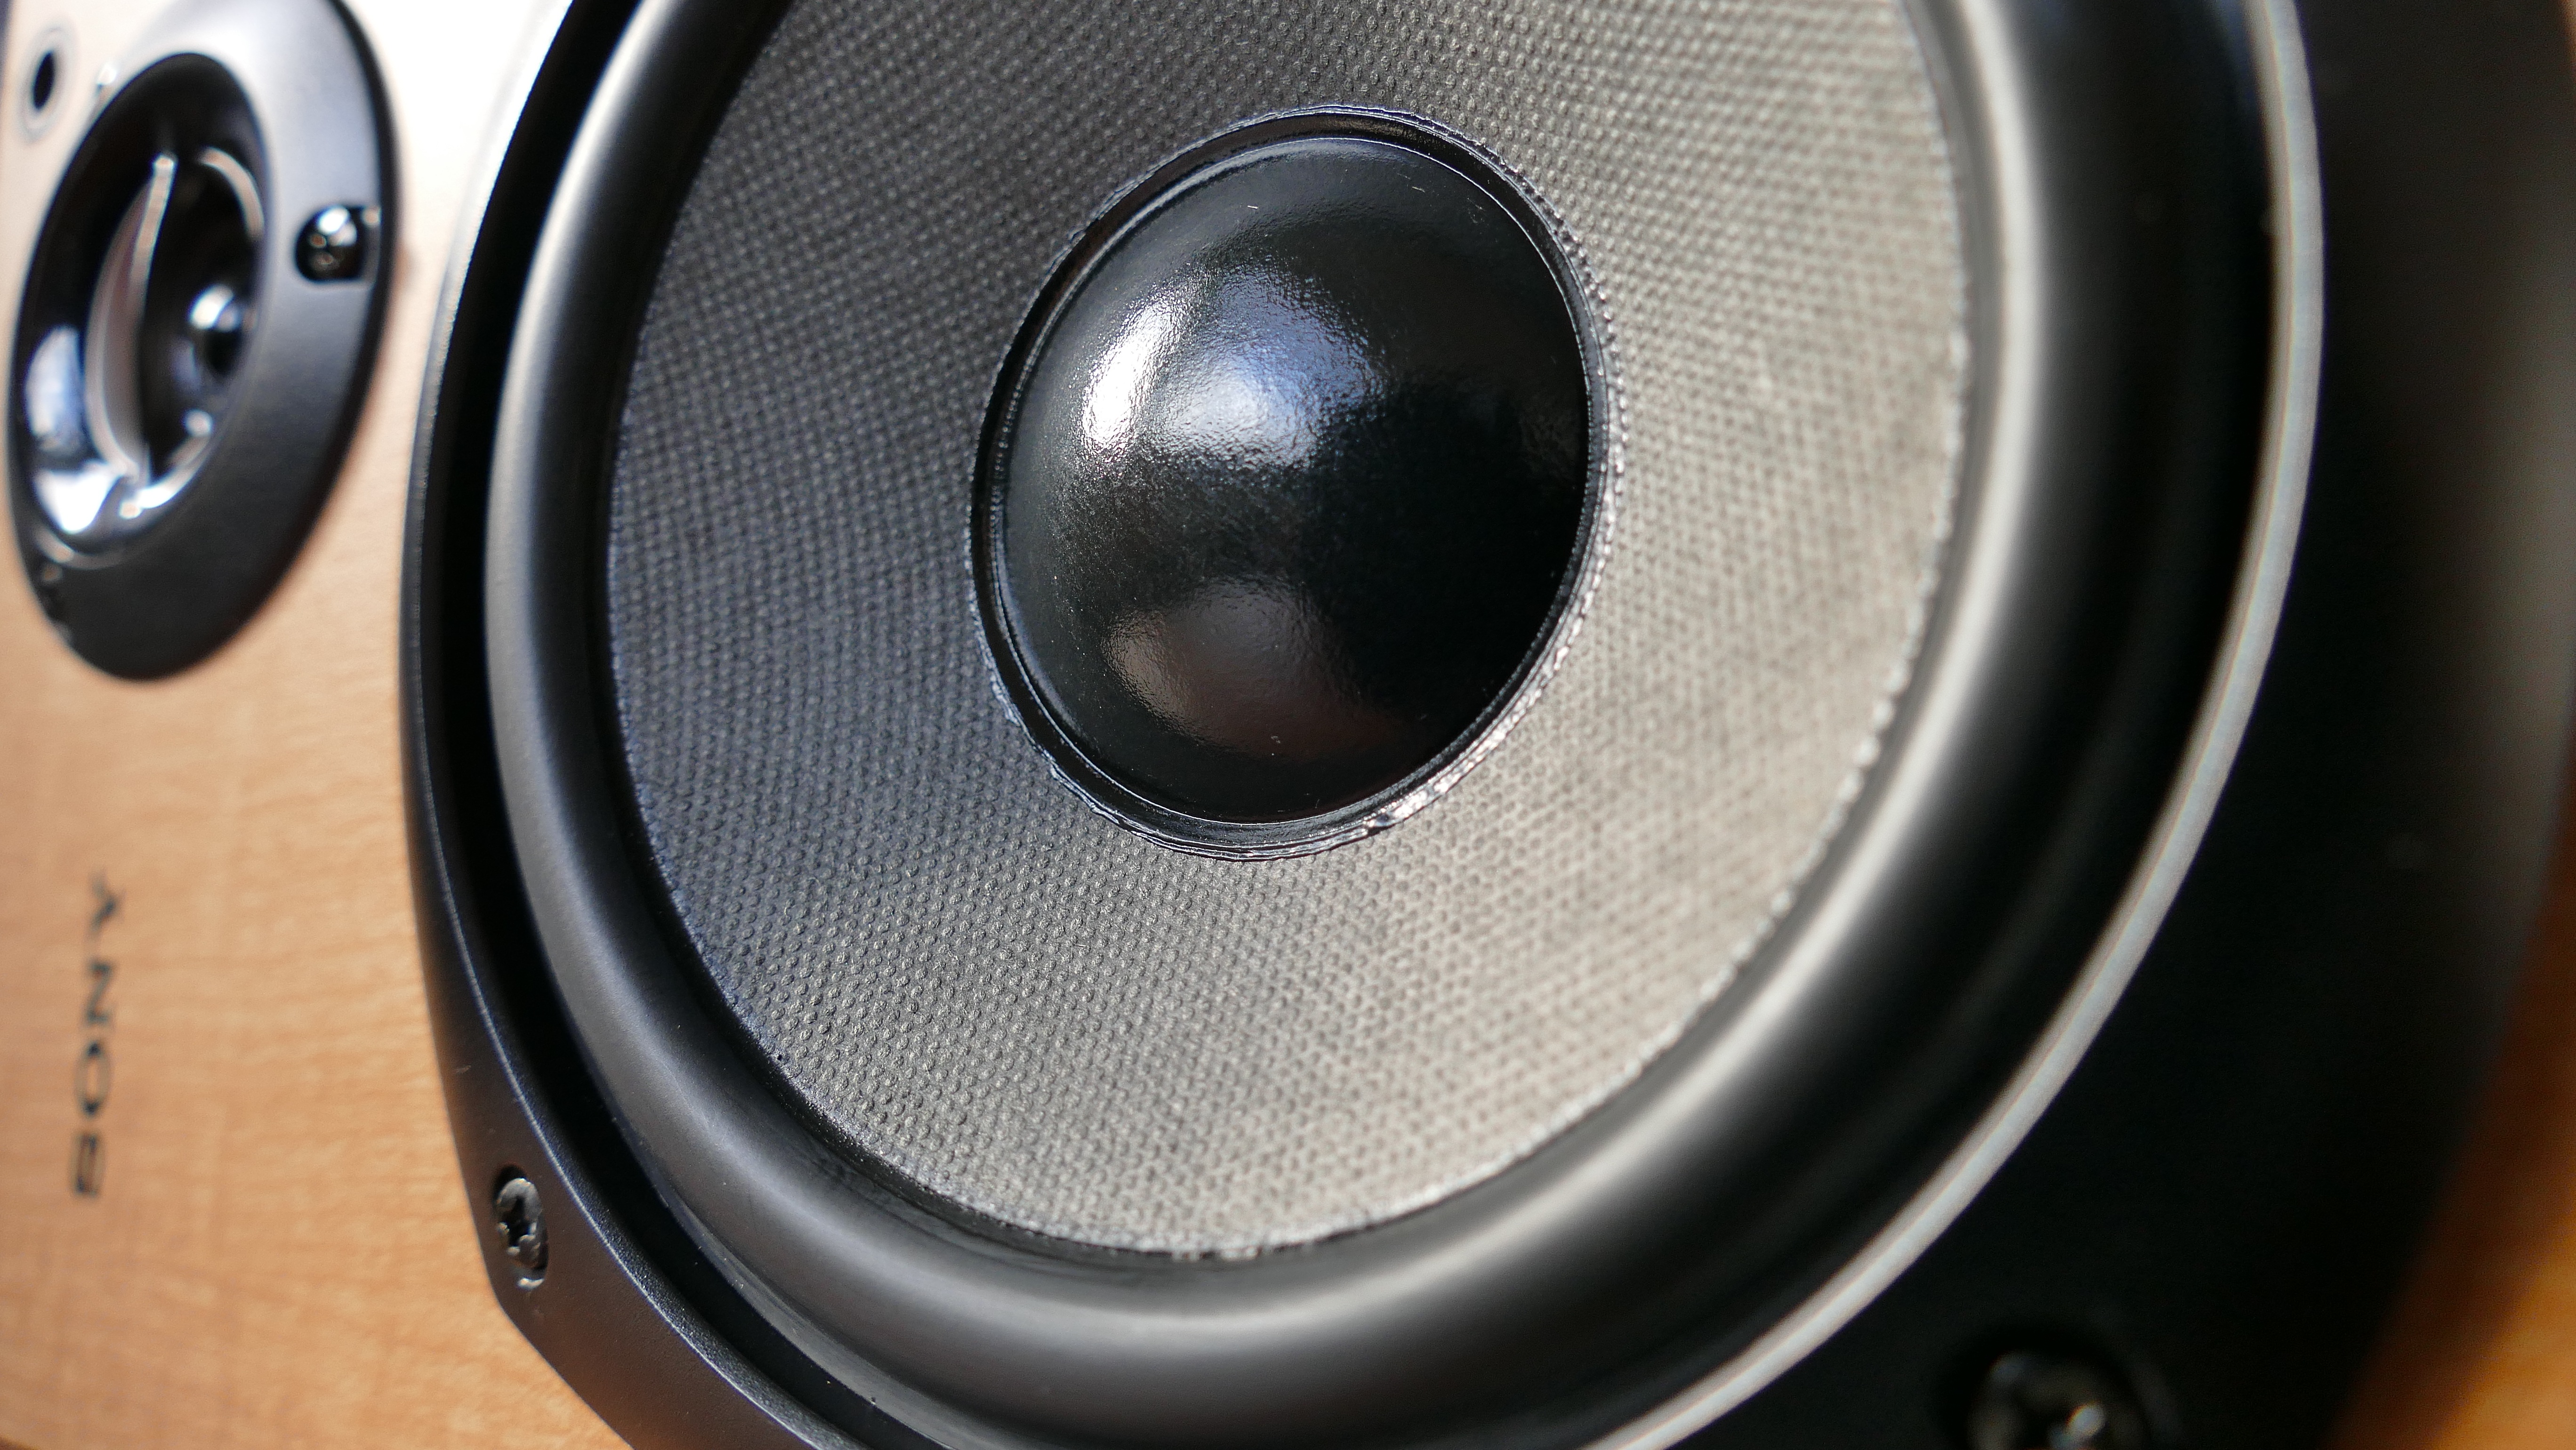
music, wood, technology, wheel, professional, speaker, steering wheel, amplifier, recording, audio, musical, wooden, rim, sound, subwoofer, multimedia, loud, music studio, loudspeaker, audio equipment, electronic device, computer speaker, studio monitor